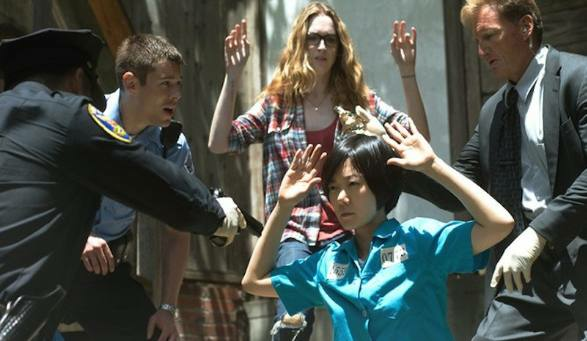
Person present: Yes